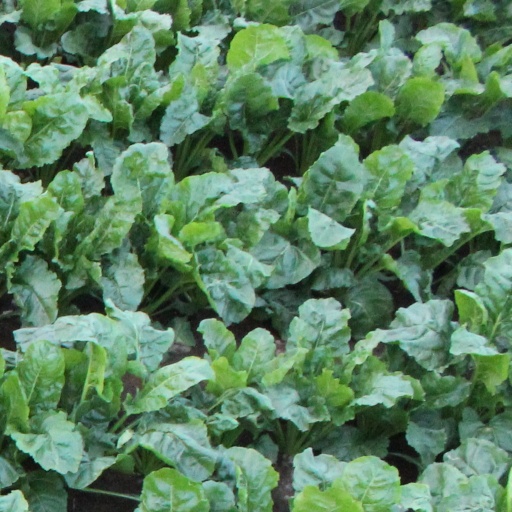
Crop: sugar beet